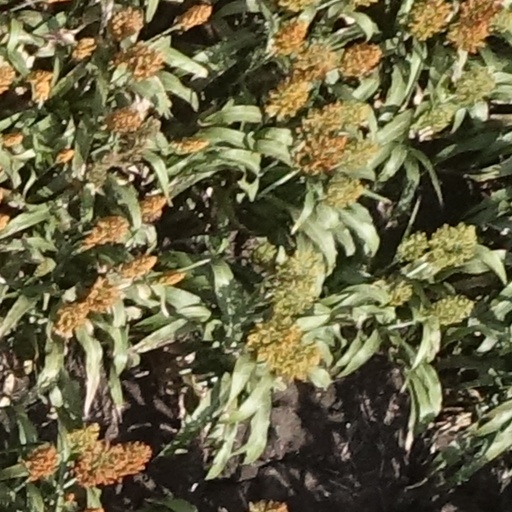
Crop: sorghum